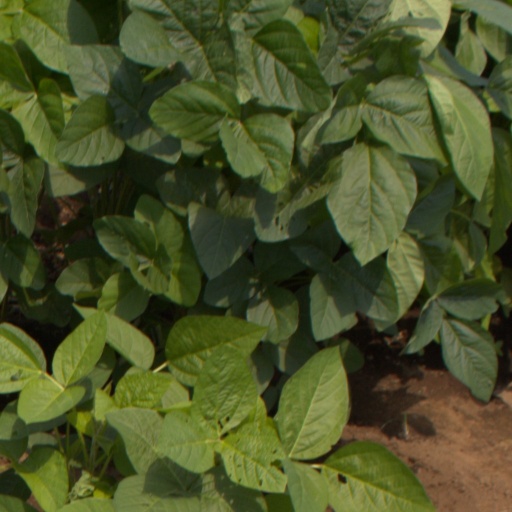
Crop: soybean